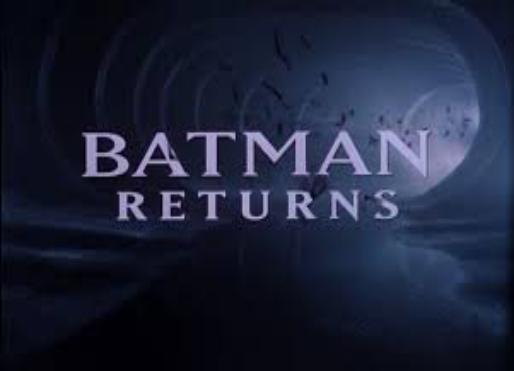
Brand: batman returns
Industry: Leisure